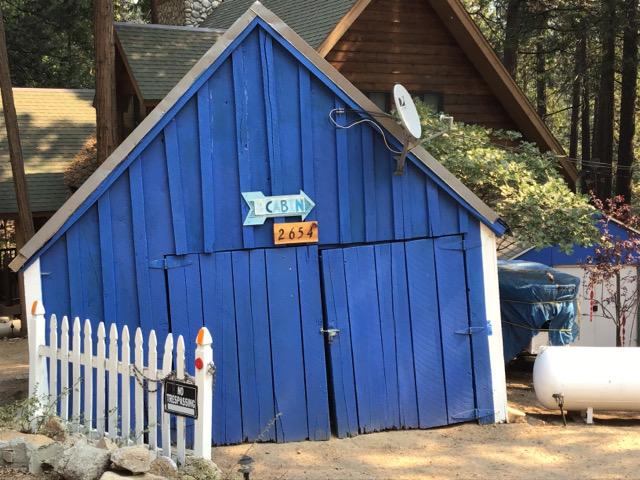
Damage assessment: no_damage